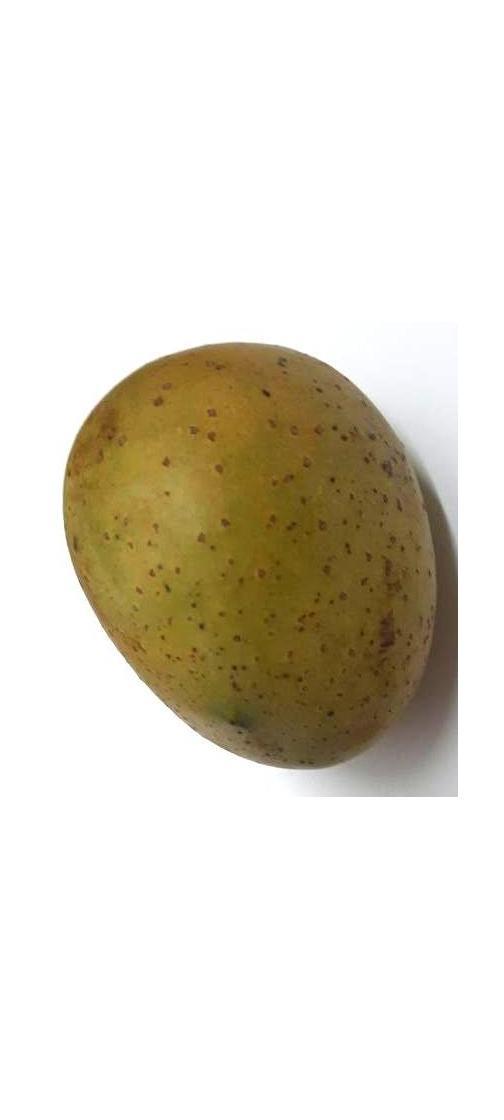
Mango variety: Gourmoti